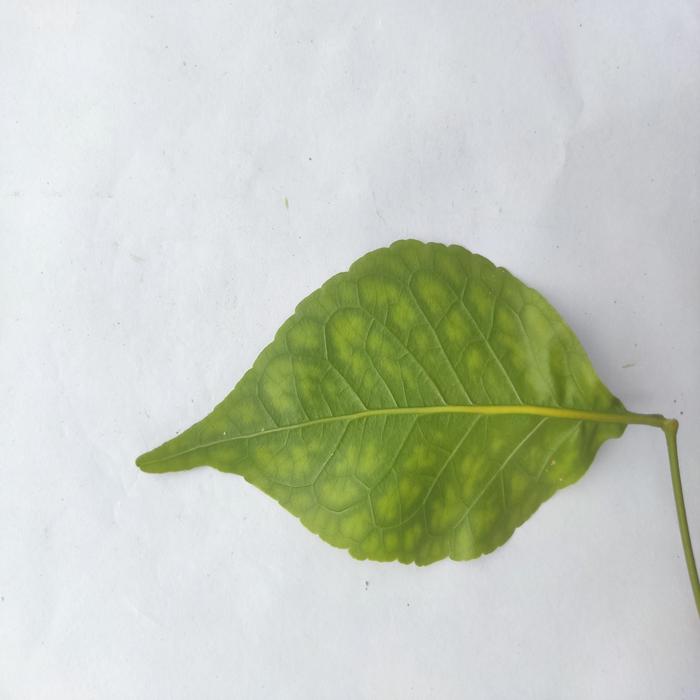
Crop: Aegle Marmelos
Leaf condition: Leaf_Spot